History of Sydney

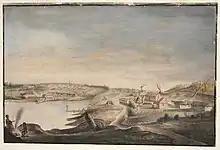
"View of Sydney Cove" (circa 1794 – 1796) – Thomas Watling

The relative isolation of the Aboriginal population for some 60,000 years meant that they had little resistance to many introduced diseases. An outbreak of smallpox in April 1789 killed about half the Aboriginal population of the Sydney region while only one death was recorded among the settlers. The source of the outbreak is controversial; some researchers contend that it originated from contact with Indonesian fisherman in the far north and spread along Aboriginal trade routes while others argue that it is more likely to have been deliberately spread by settlers.